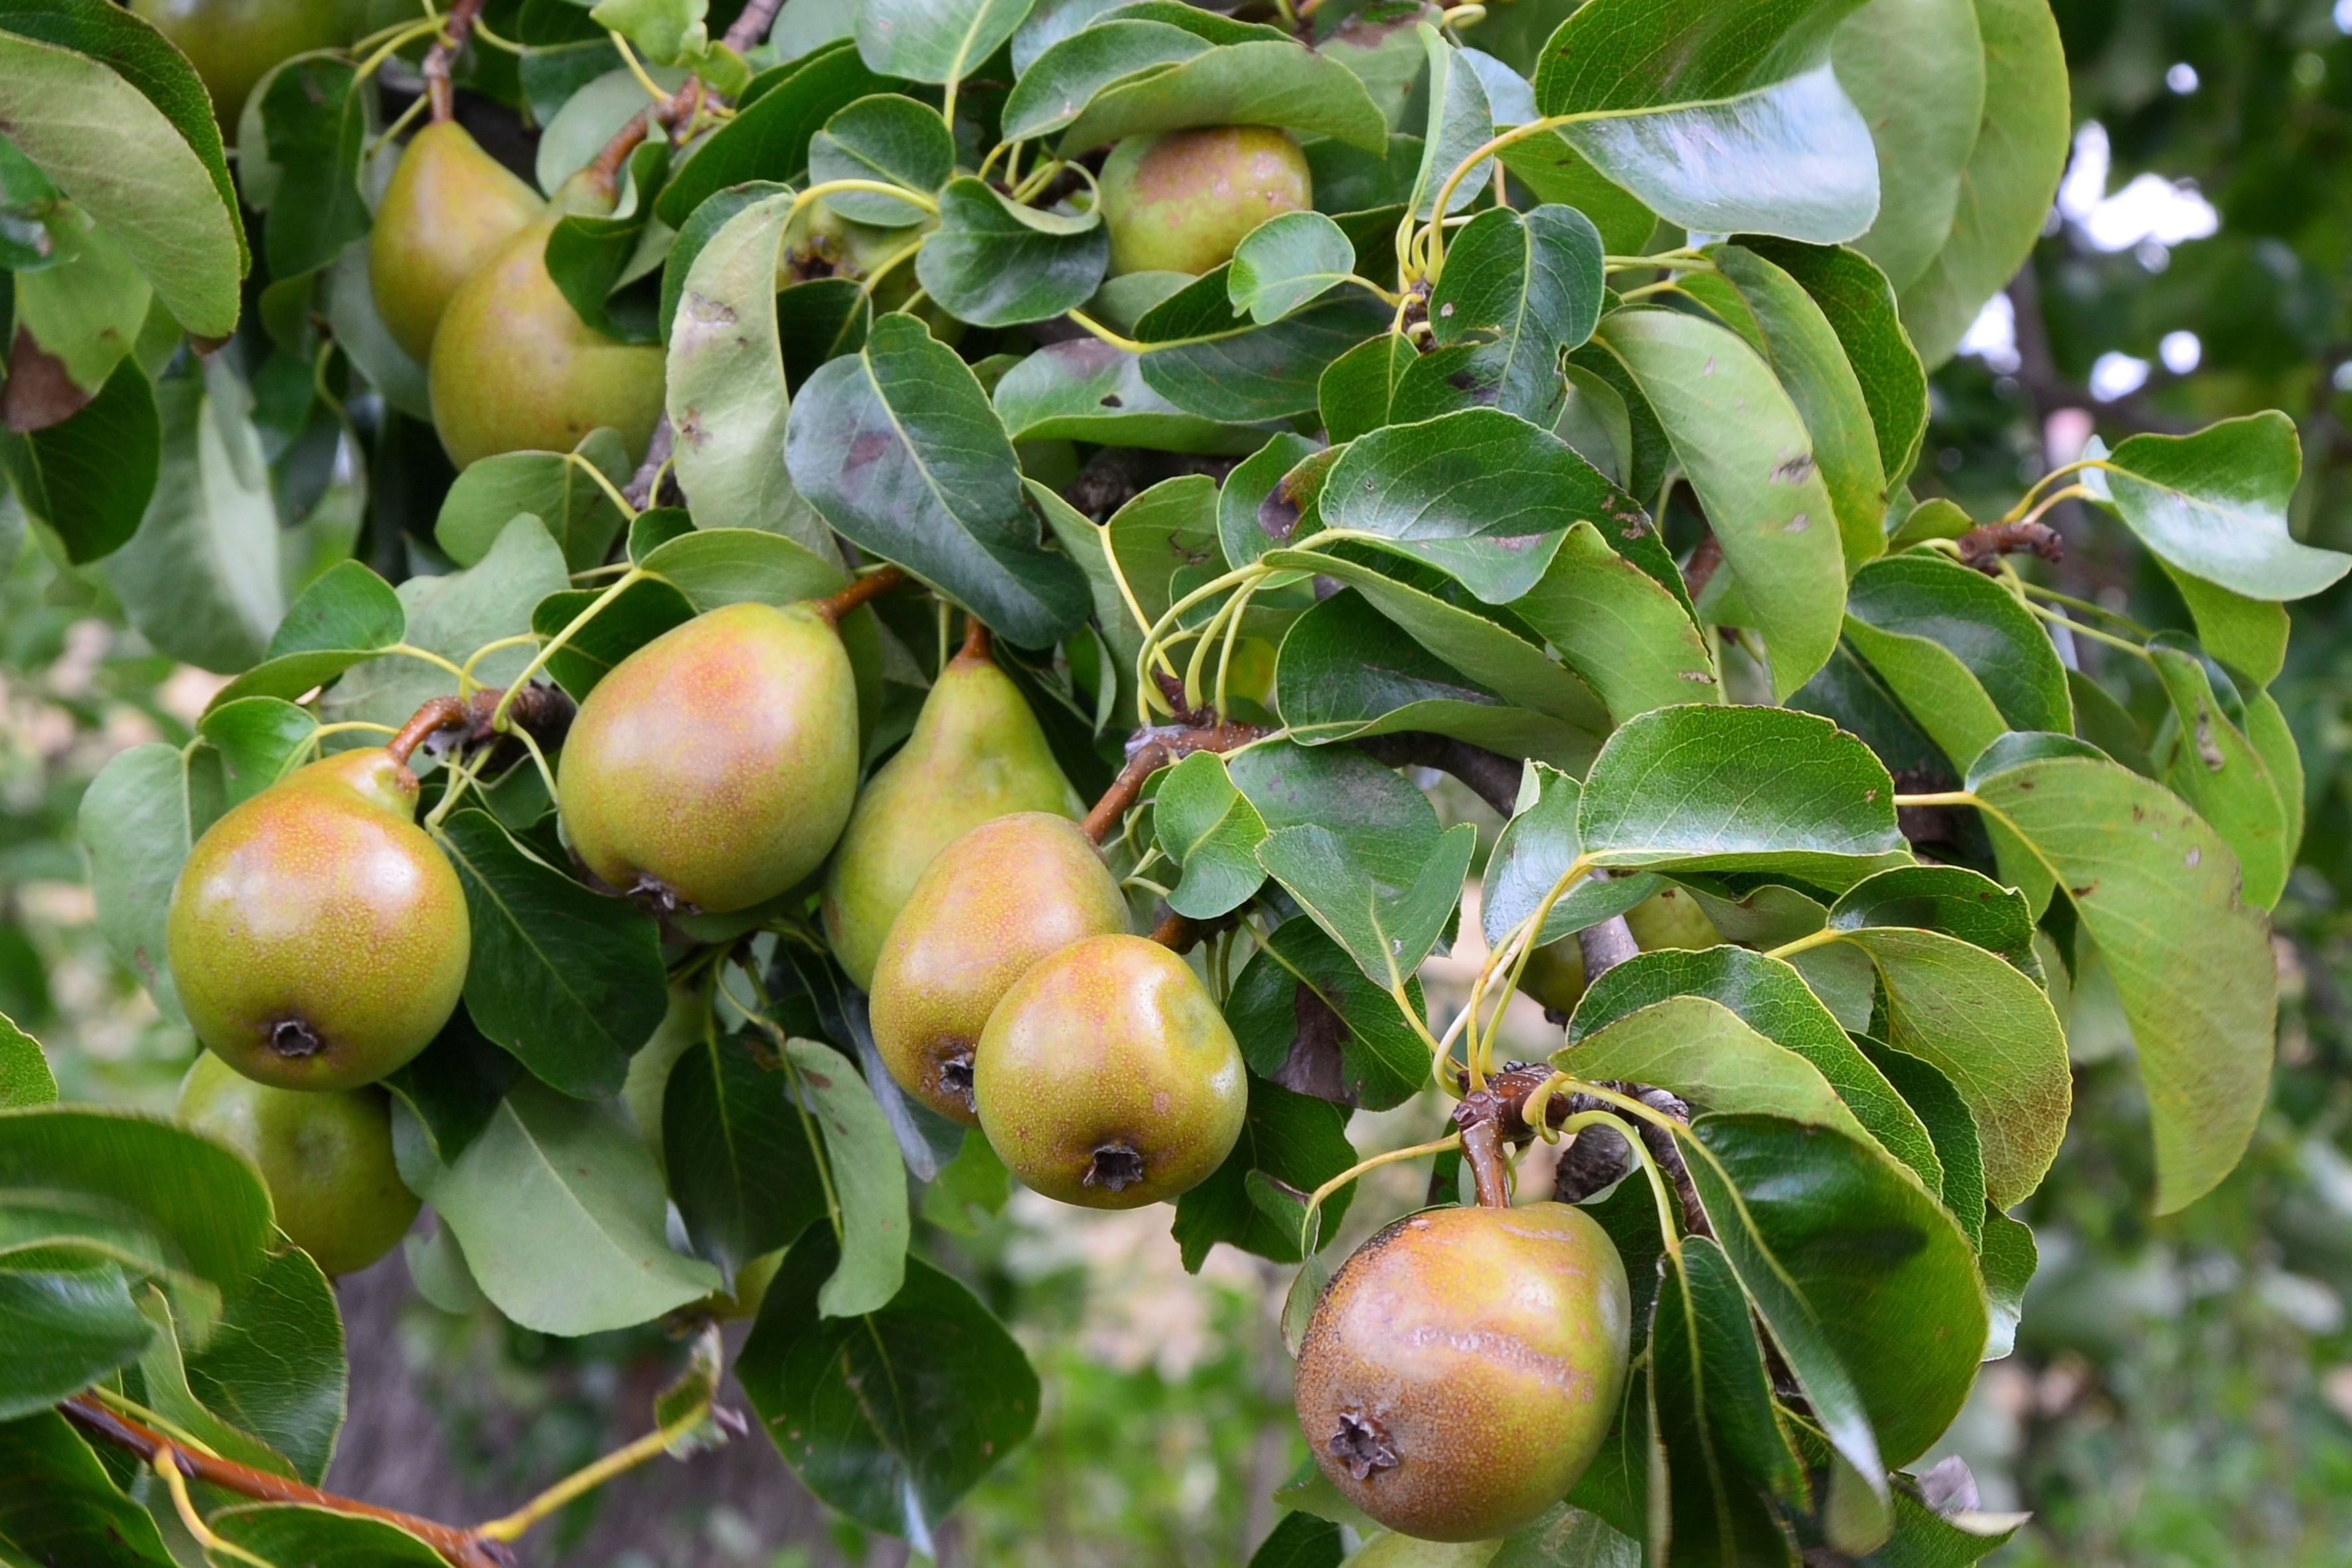
tree, branch, plant, fruit, flower, summer, food, produce, evergreen, pear, shrub, pears, flowering plant, acerola, malpighia, land plant, hardy kiwi